Early modern period

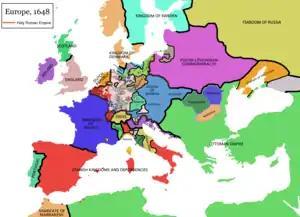
Europe after the Peace of Westphalia in 1648

The Reformation and rise of modernity in the early 16th century brought changes to Christendom. The Augustinian friar Martin Luther in Germany challenged the Church with his Ninety-five Theses, marking the start of the Reformation. Luther's movement, supported by the Electorate of Saxony, developed at the University of Wittenberg, where he became a professor.